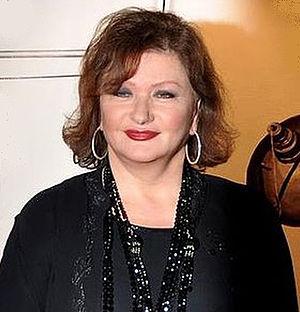
Catherine Jacob à la cérémonie des Prix Lumières